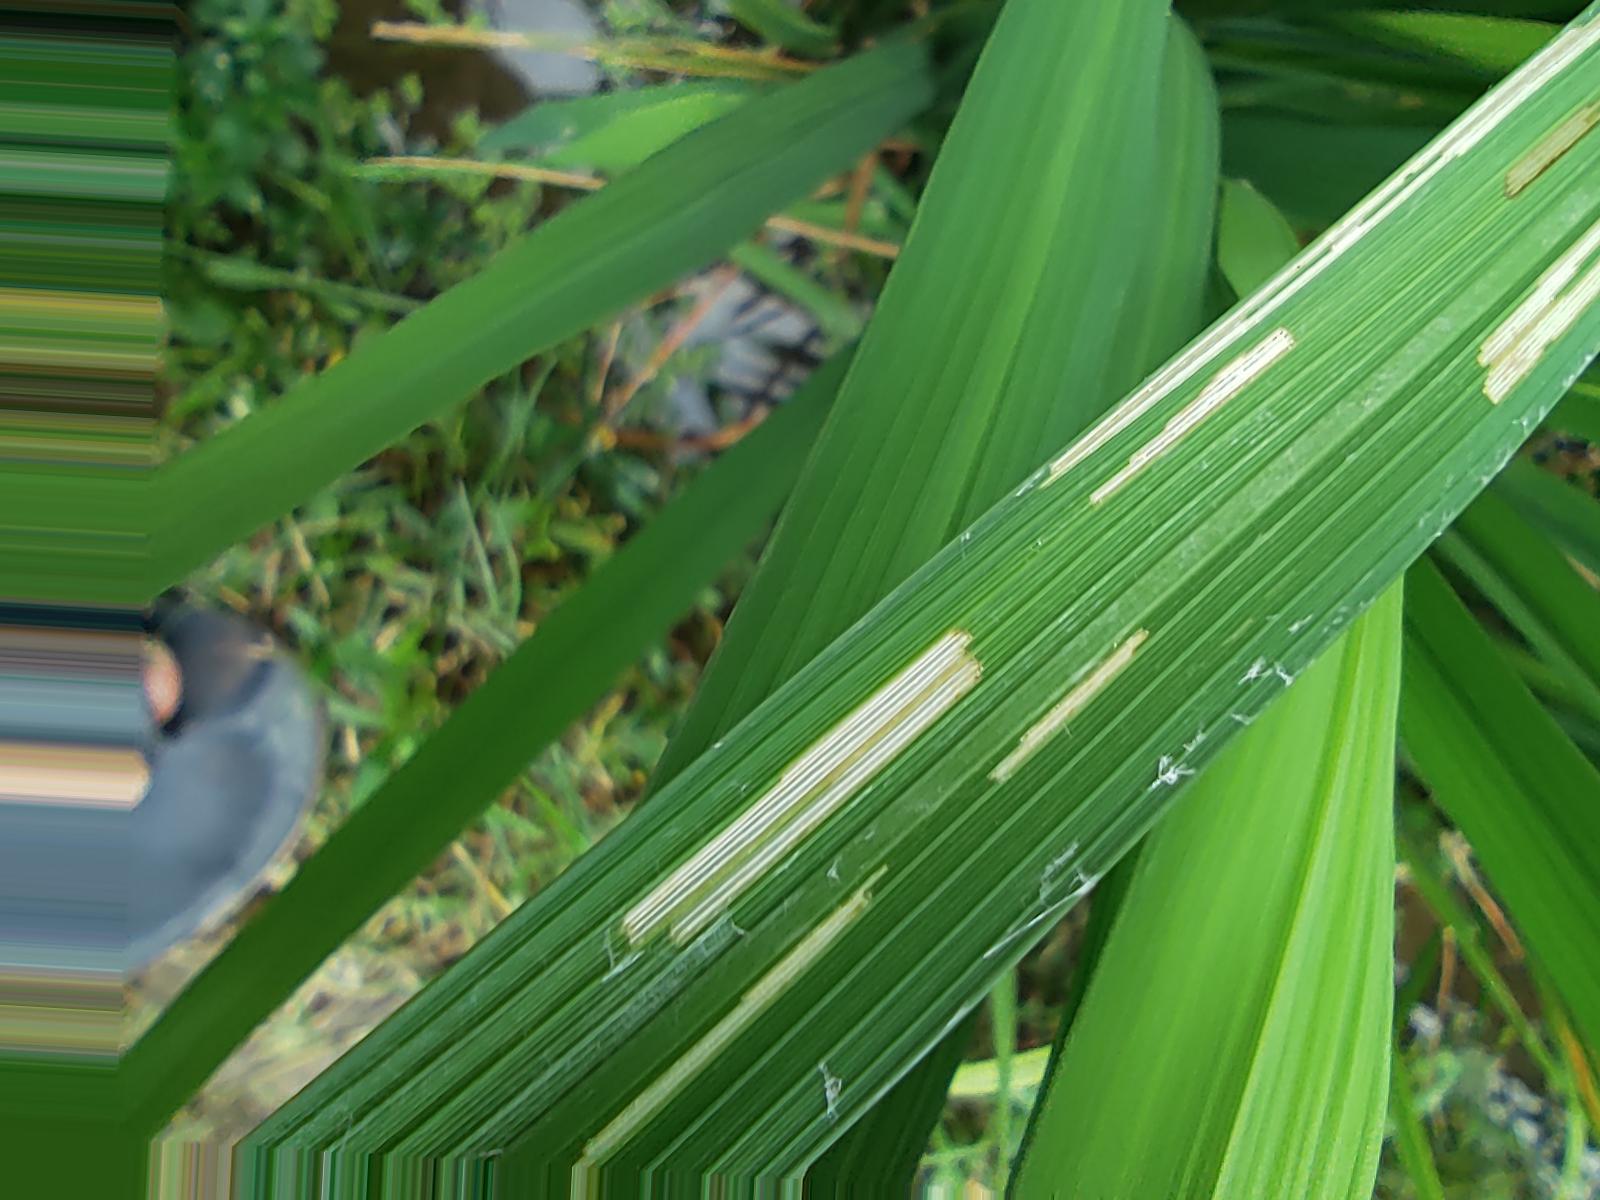
Nhãn: Sâu gai ( Hispa )